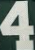
Number: 4